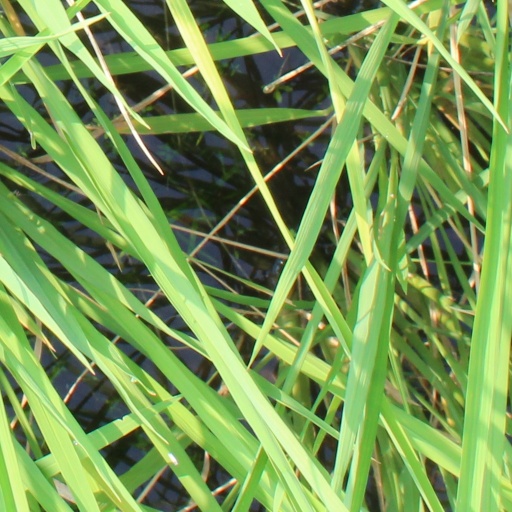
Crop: rice